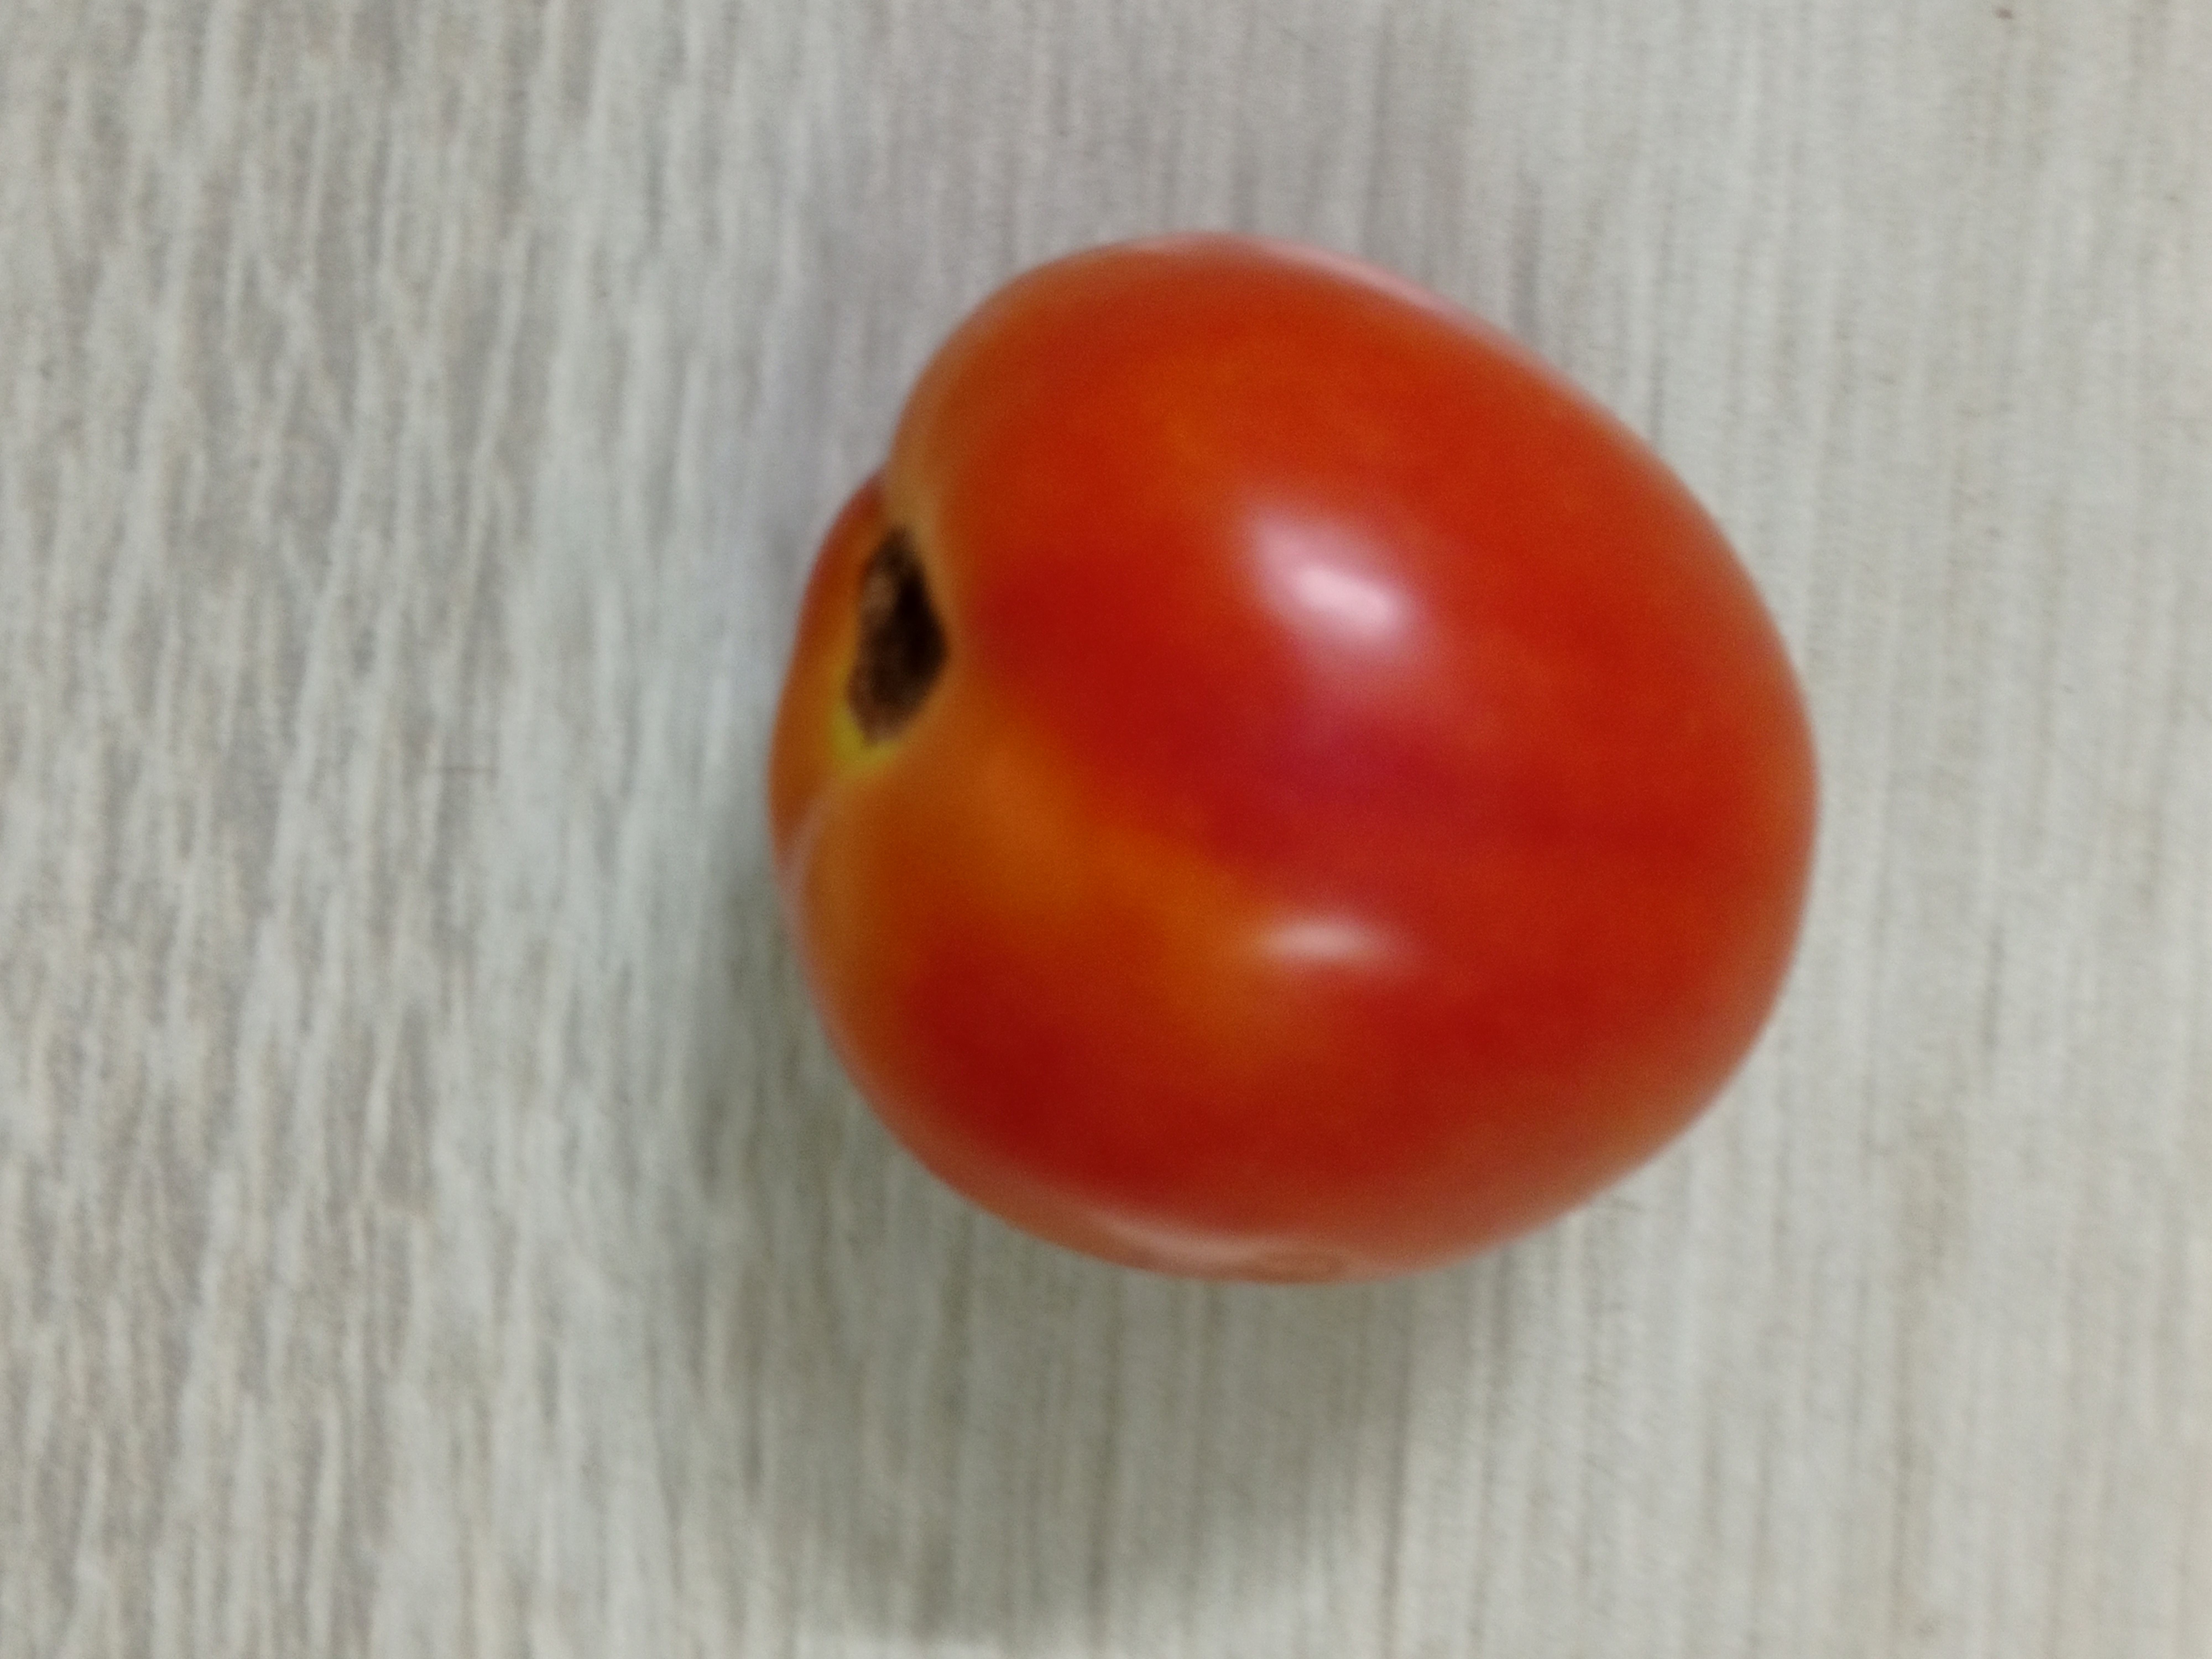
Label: Fresh